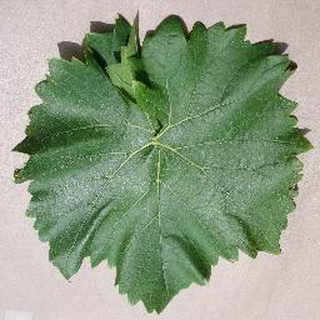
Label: healthy_grape